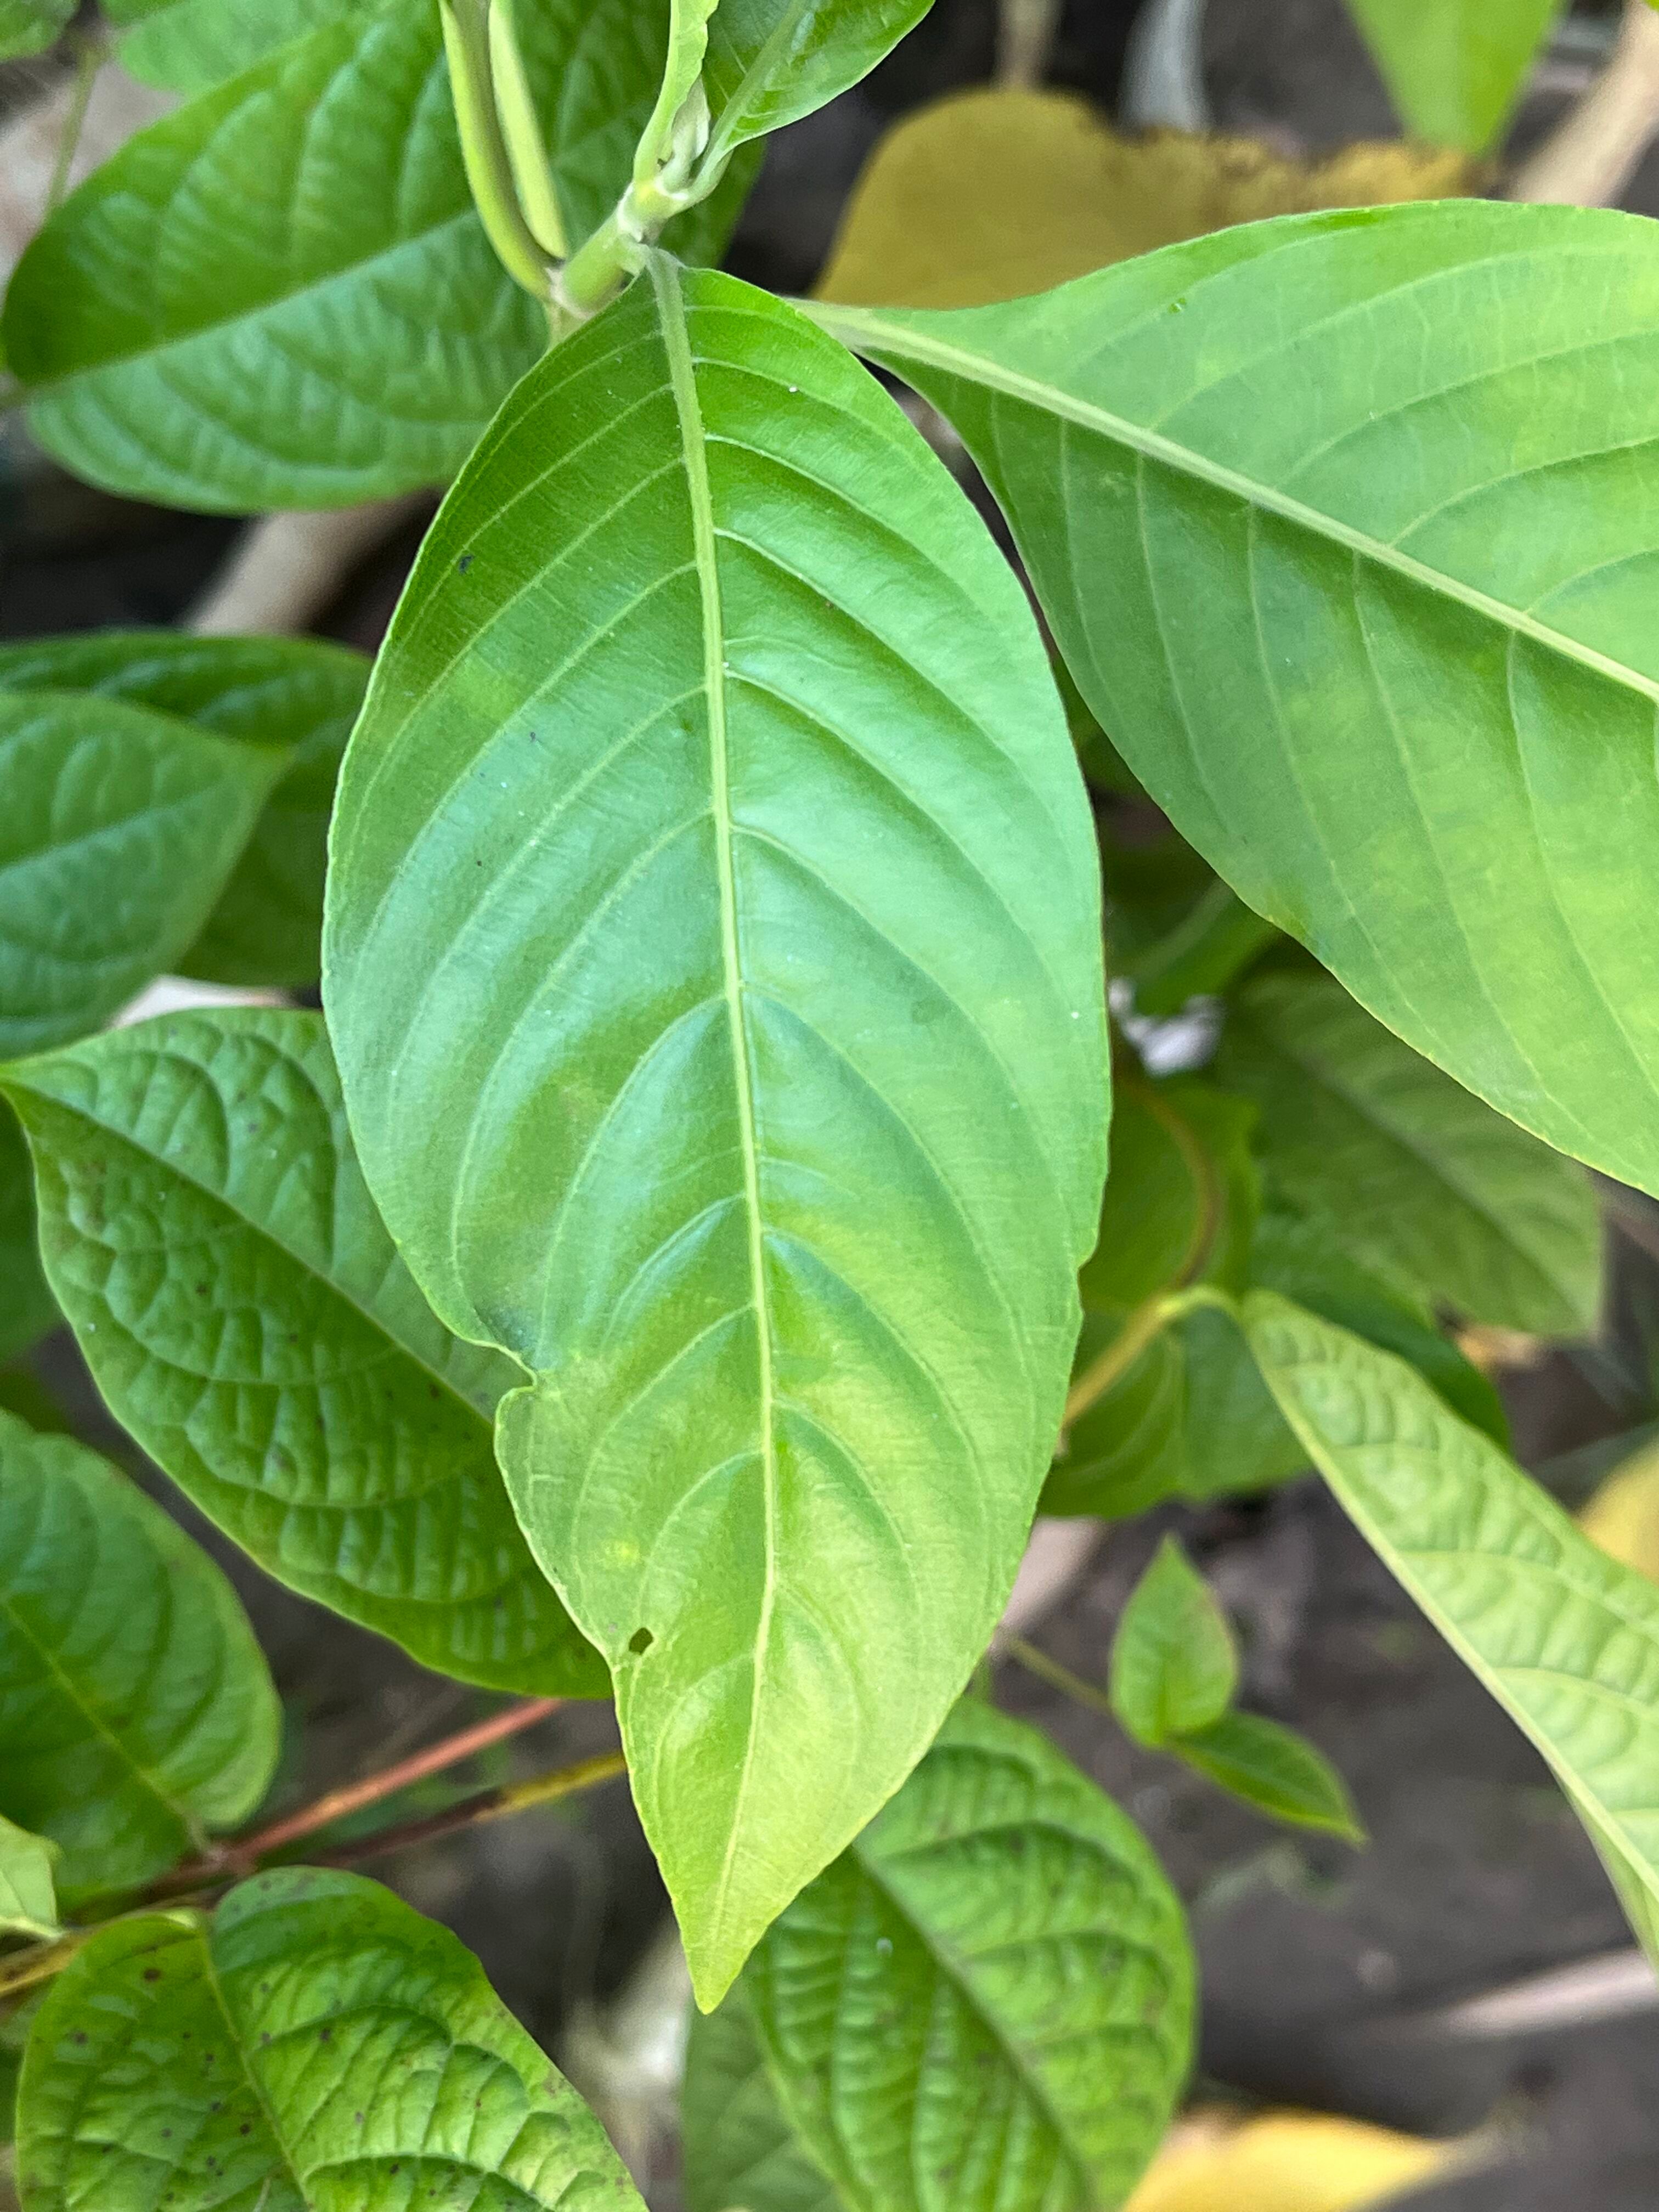
Plant species: justicia-adhatoda